Deansgate railway station

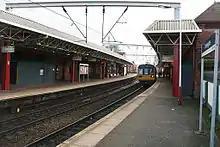
Platform 2 in 2011

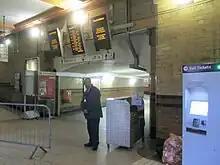
Station concourse

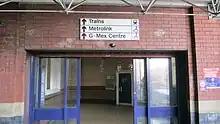
Entrance from Whitworth St. West

All services at this station are operated by Northern. The typical off-peak service pattern is: